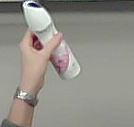
Product: rexona_spray